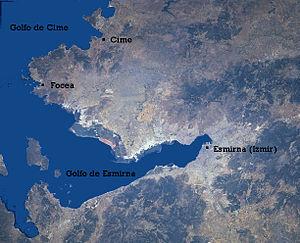
Cymé était une cité grecque d'Ionie, sur la côte de l'Éolide, à 40 km au nord de Smyrne.